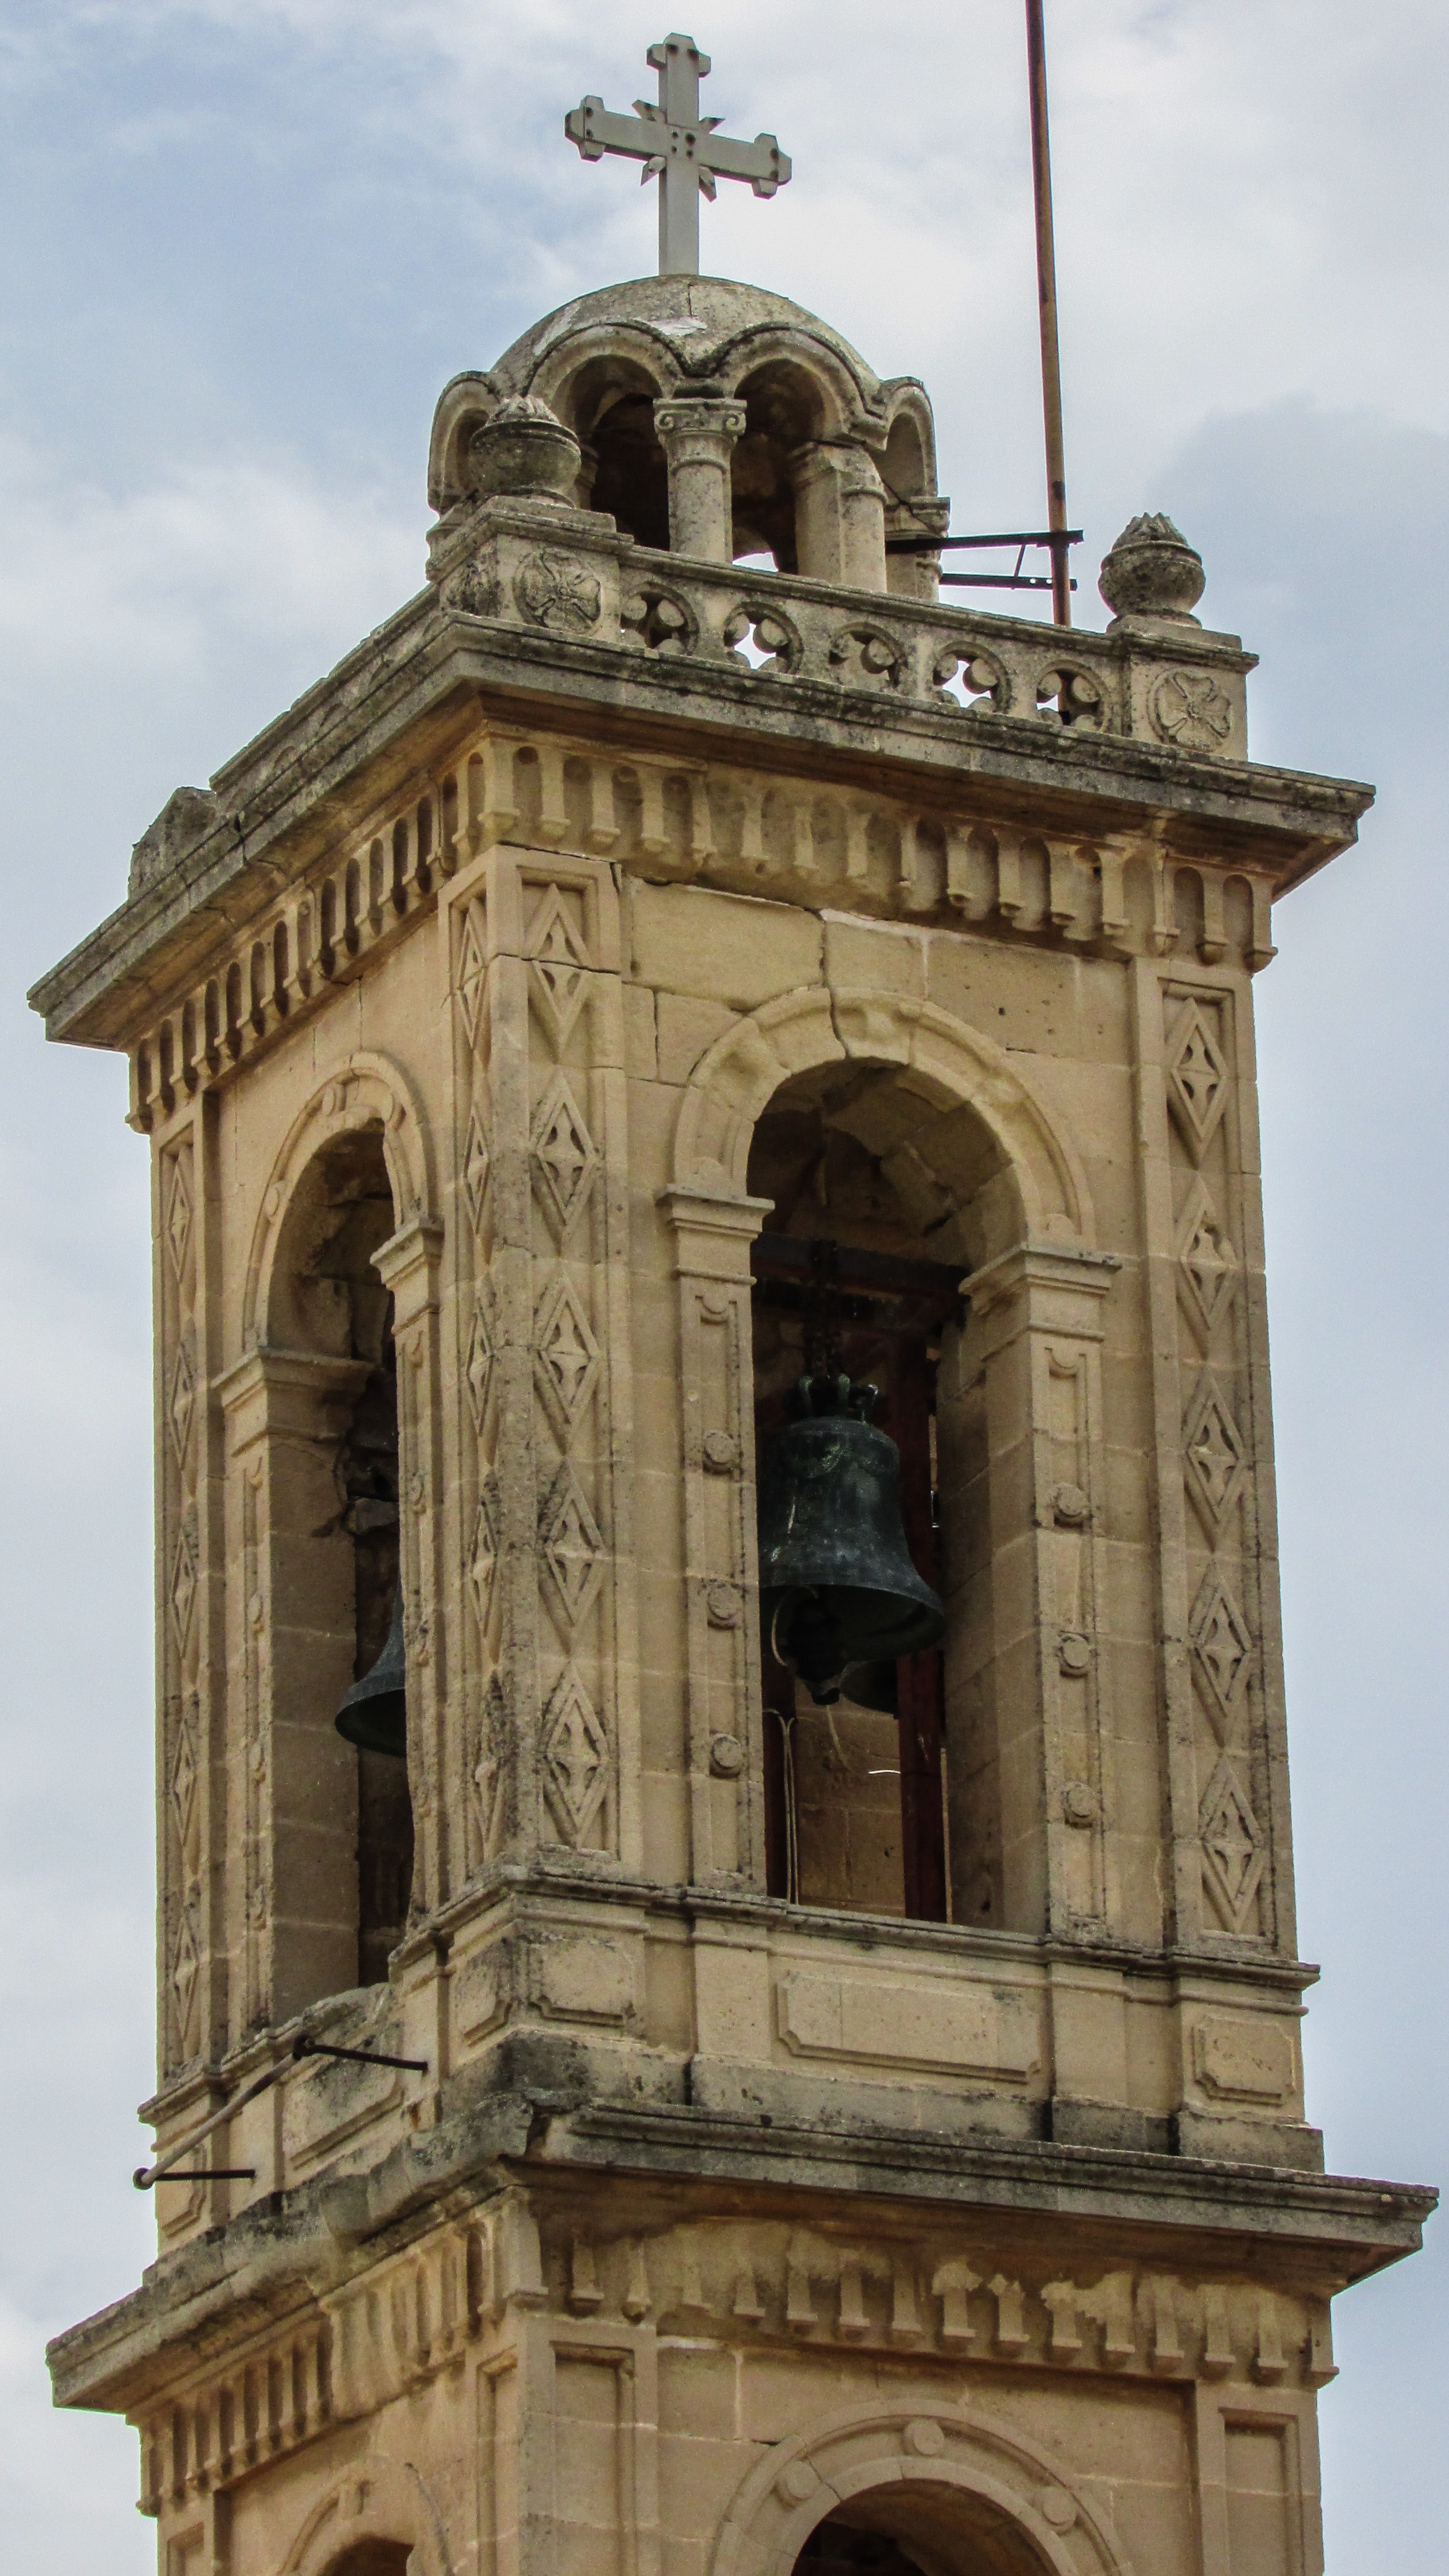
architecture, monument, arch, tower, landmark, facade, church, place of worship, clock tower, bell tower, synagogue, orthodox, basilica, cyprus, belfry, xylotymbou, triumphal arch, ayios andronikos, ancient history